Ryota Arai

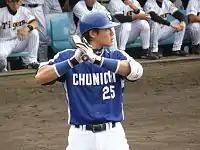

He was drafted by the Chunichi Dragons during the off-season of 2005, and played for them from 2006 to 2010. He was given the jersey no. 25, same as his older brother.